Wheeling Suspension Bridge

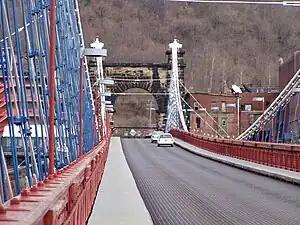
Looking east toward downtown Wheeling

In 1874 William Hildenbrand oversaw additional improvements on the Wheeling Bridge. A 1953 report concerning the suspension cables found them either original or from the 1860 reconstruction. The deck stiffening truss is believed to be from the same period. Auxiliary stay cables were added in 1871–72 to a design by Washington Roebling and Hildebrand.